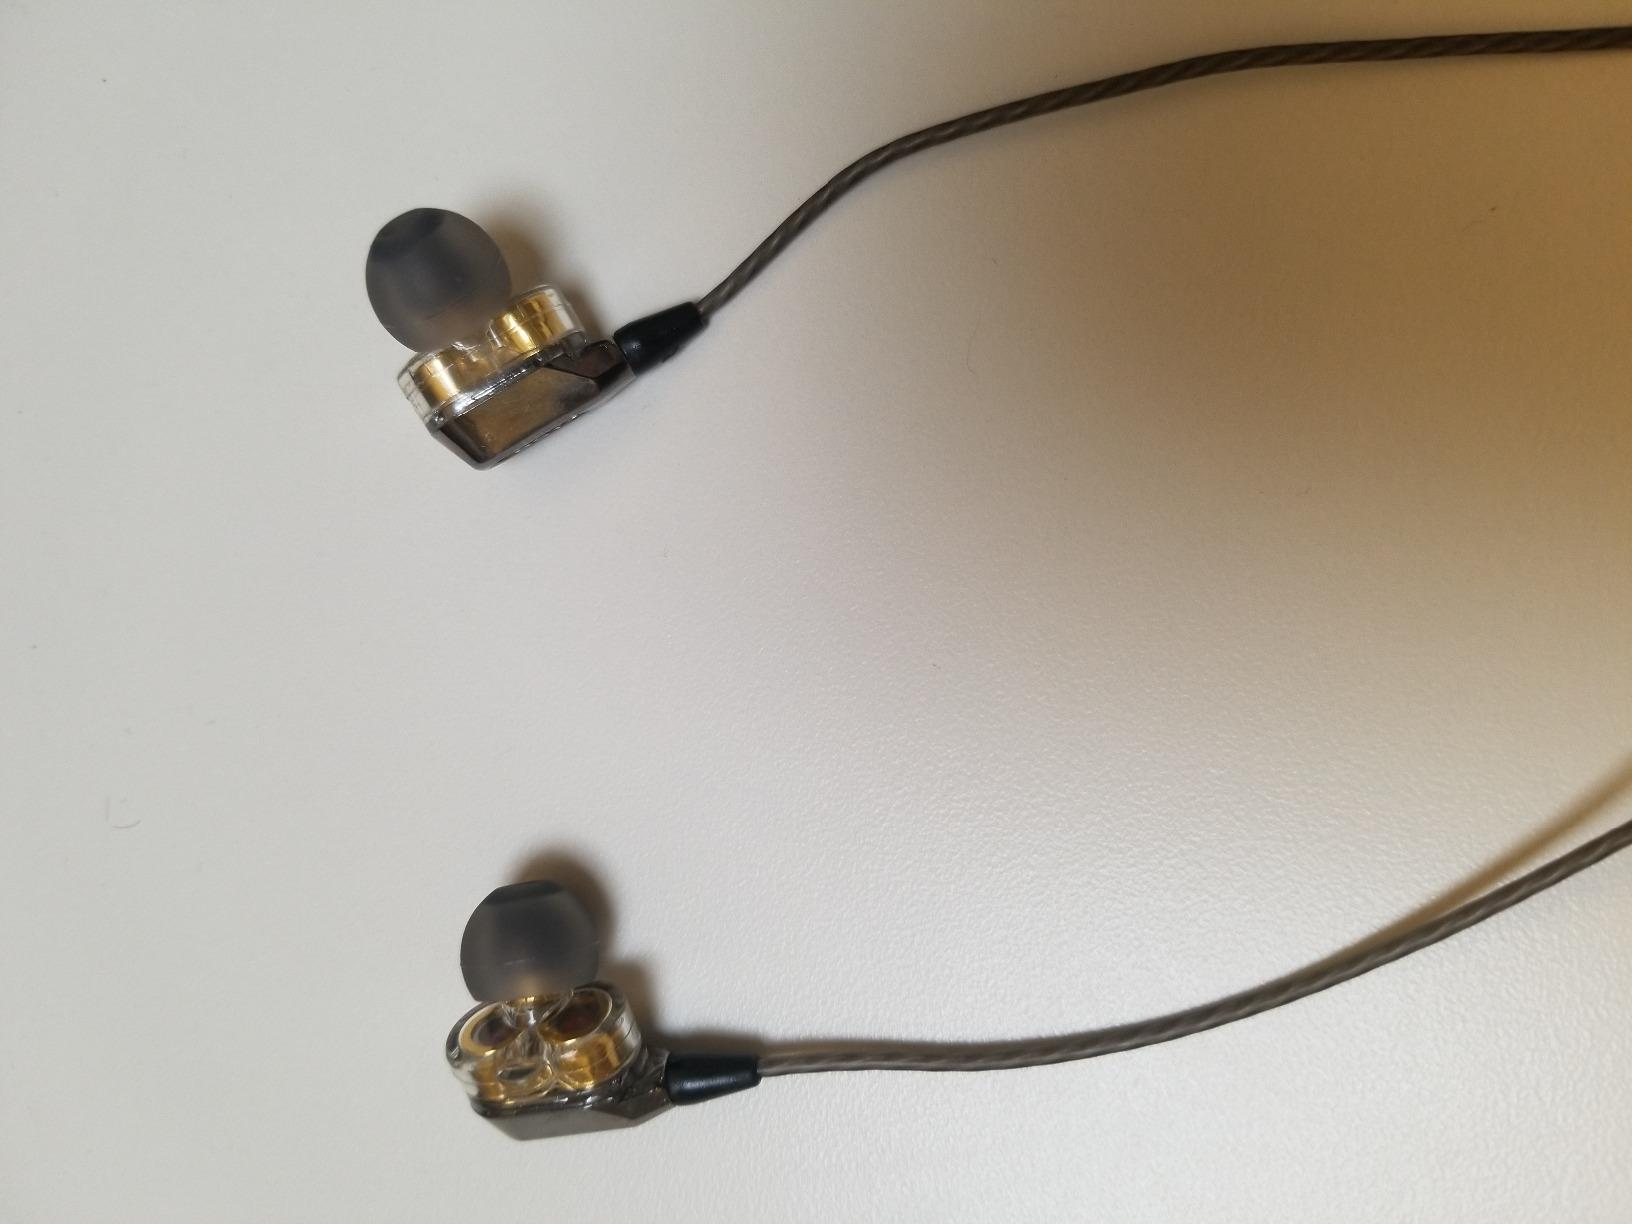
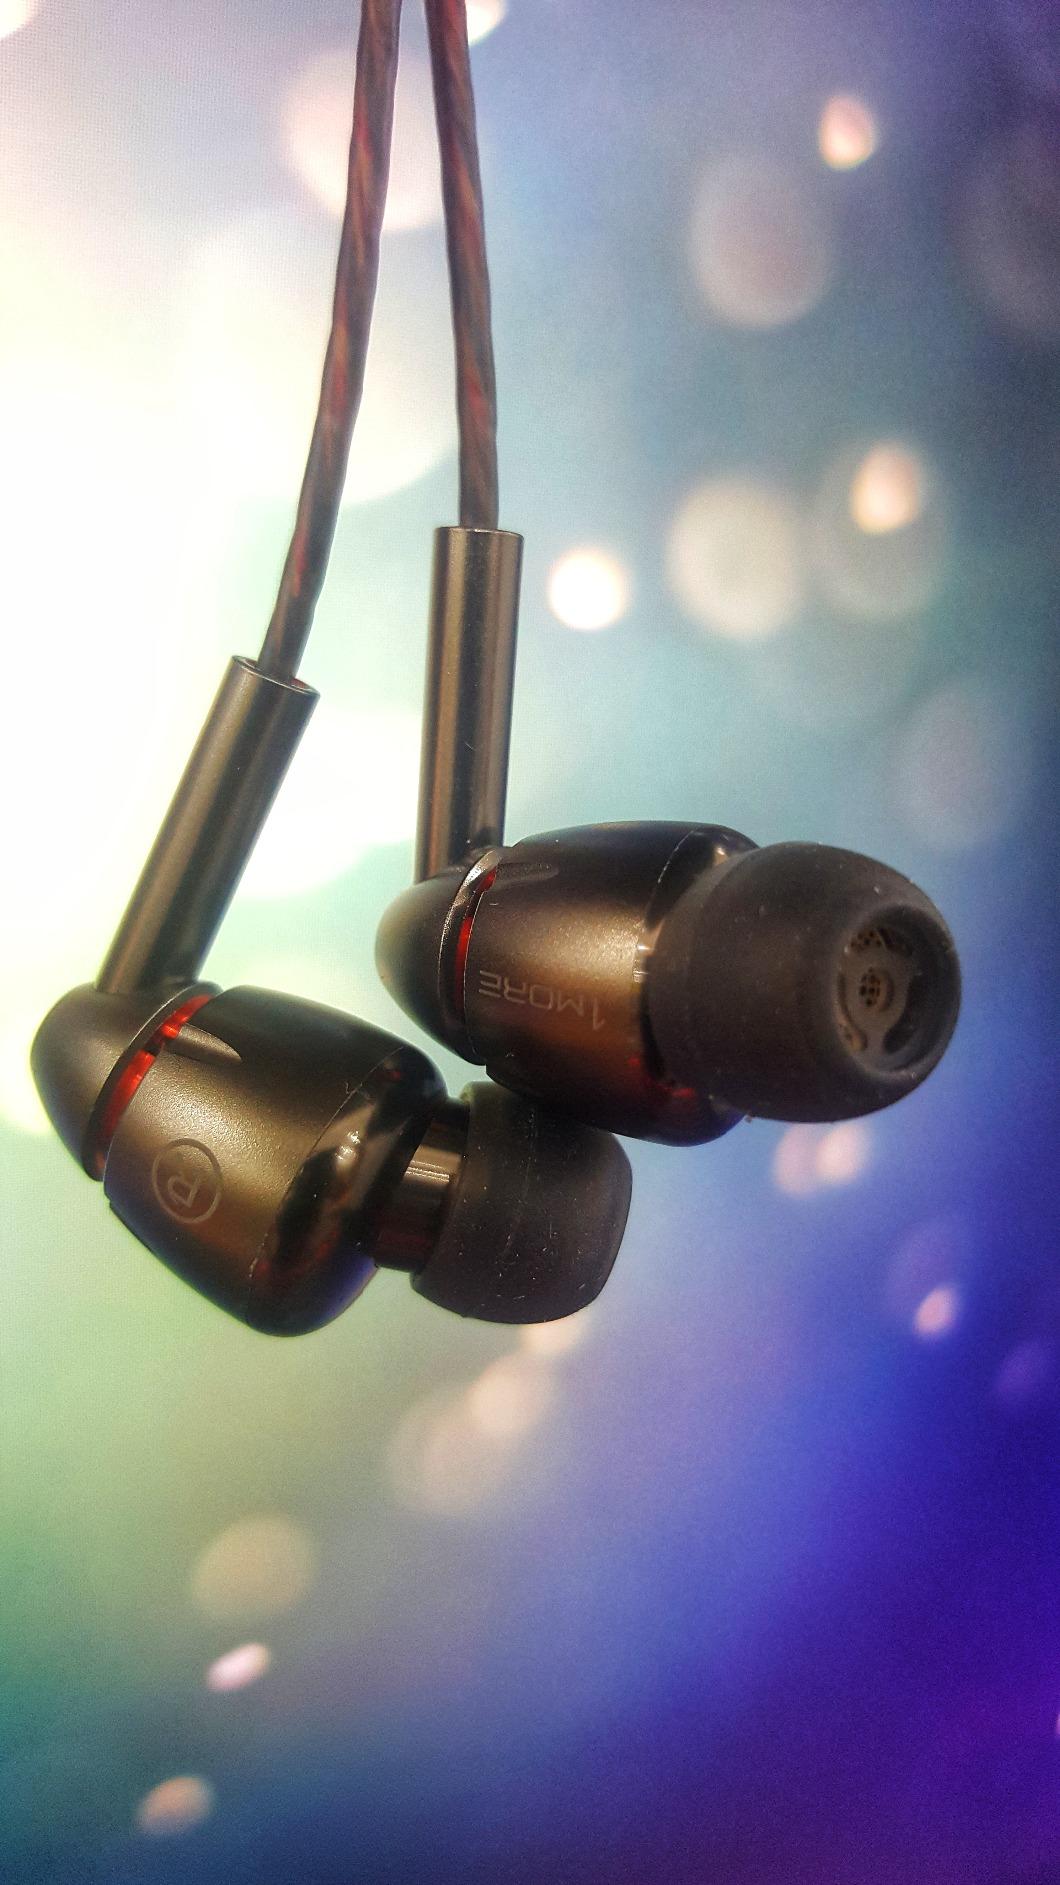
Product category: headphones
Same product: no